Panos Terlemezian

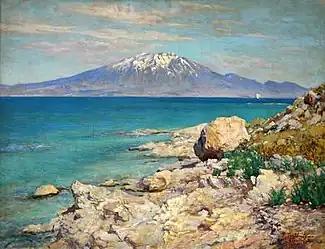
The canvas «Lake Van and Mount Sipan viewed from Ktouts Island», 1915

In 1915, he was one of the organizers of the Defense of Van, a city where thousands of villagers had sought refuge from the Armenian genocide. When their defense failed, he accompanied the refugees who had managed to escape and, once again, found himself living in Tbilisi. The following year, he was one of the founding members of the Union of Armenian Artists and established its branch in Rostov-on-Don. From 1920 to 1923, he spent much of his time in France and Italy. He then went to the United States; painting portraits in New York, Los Angeles, San Francisco and, especially, Fresno, a city with a large number of Armenian emigrants, where he held major solo exhibitions in 1925 and 1926.